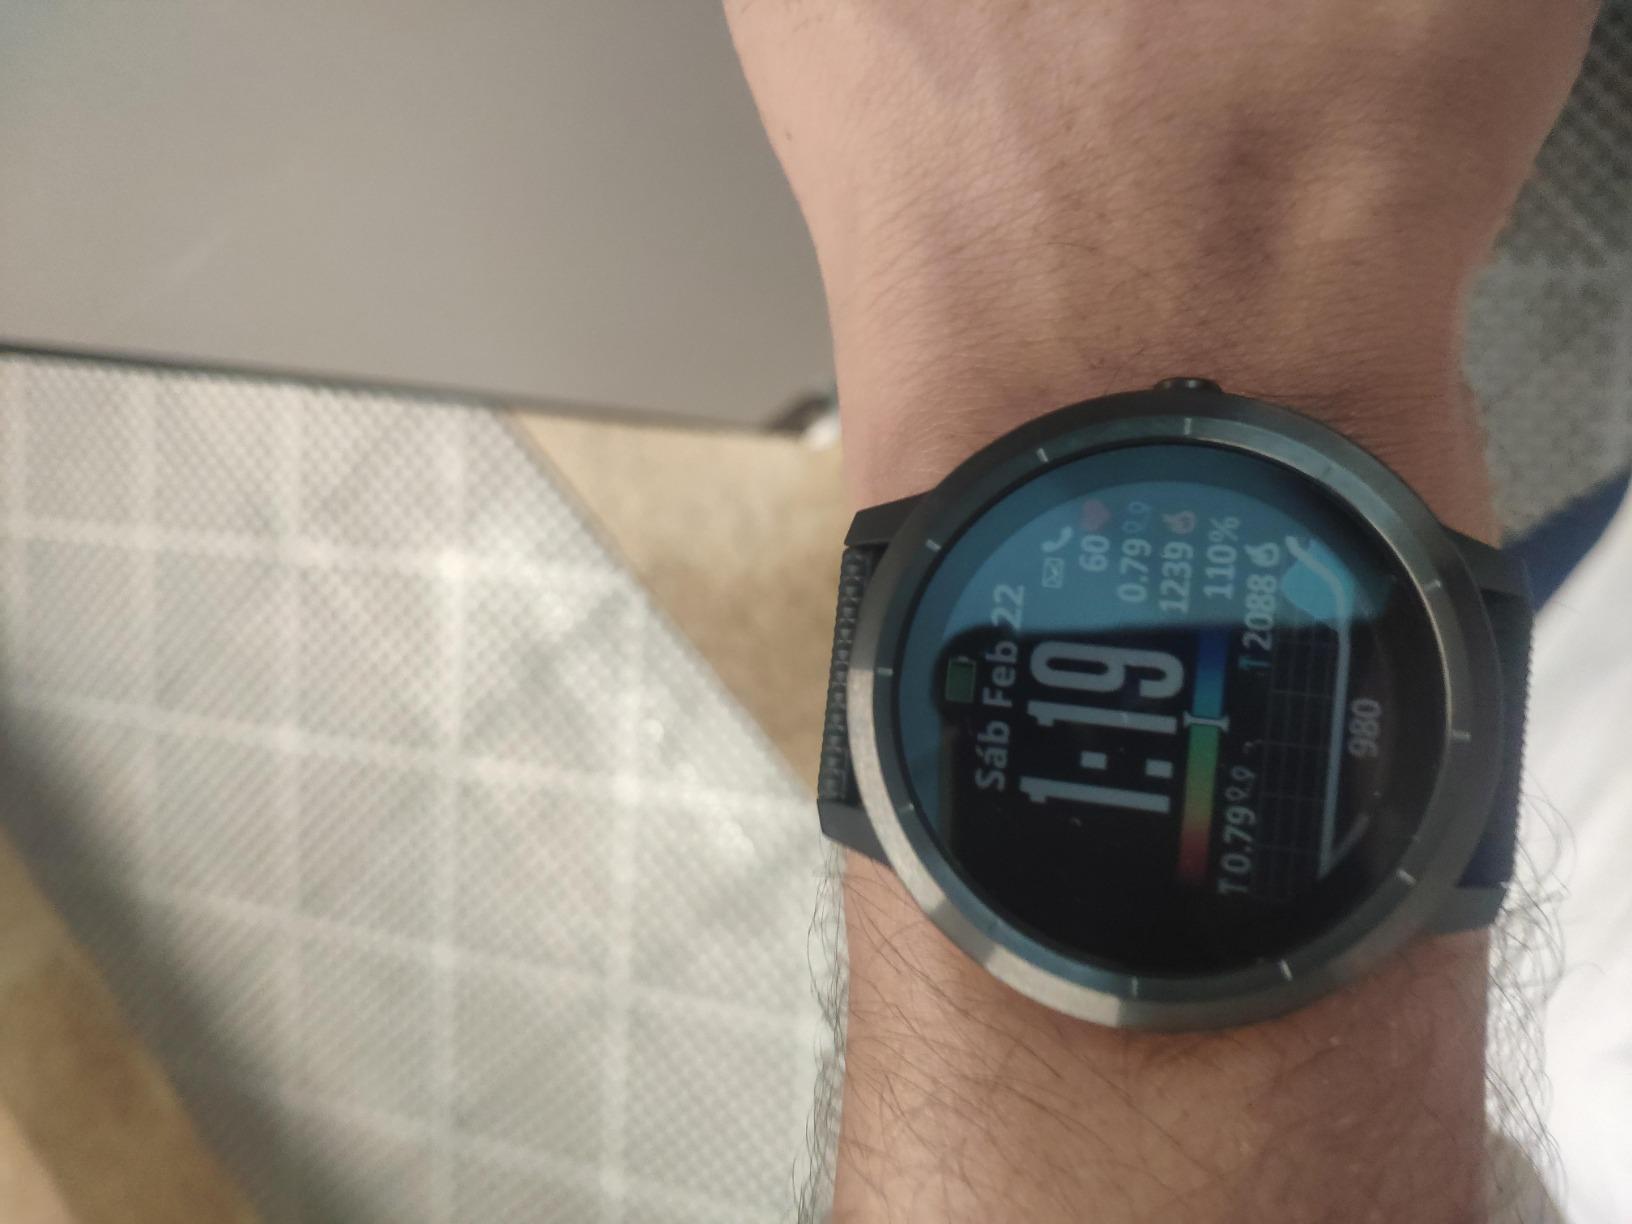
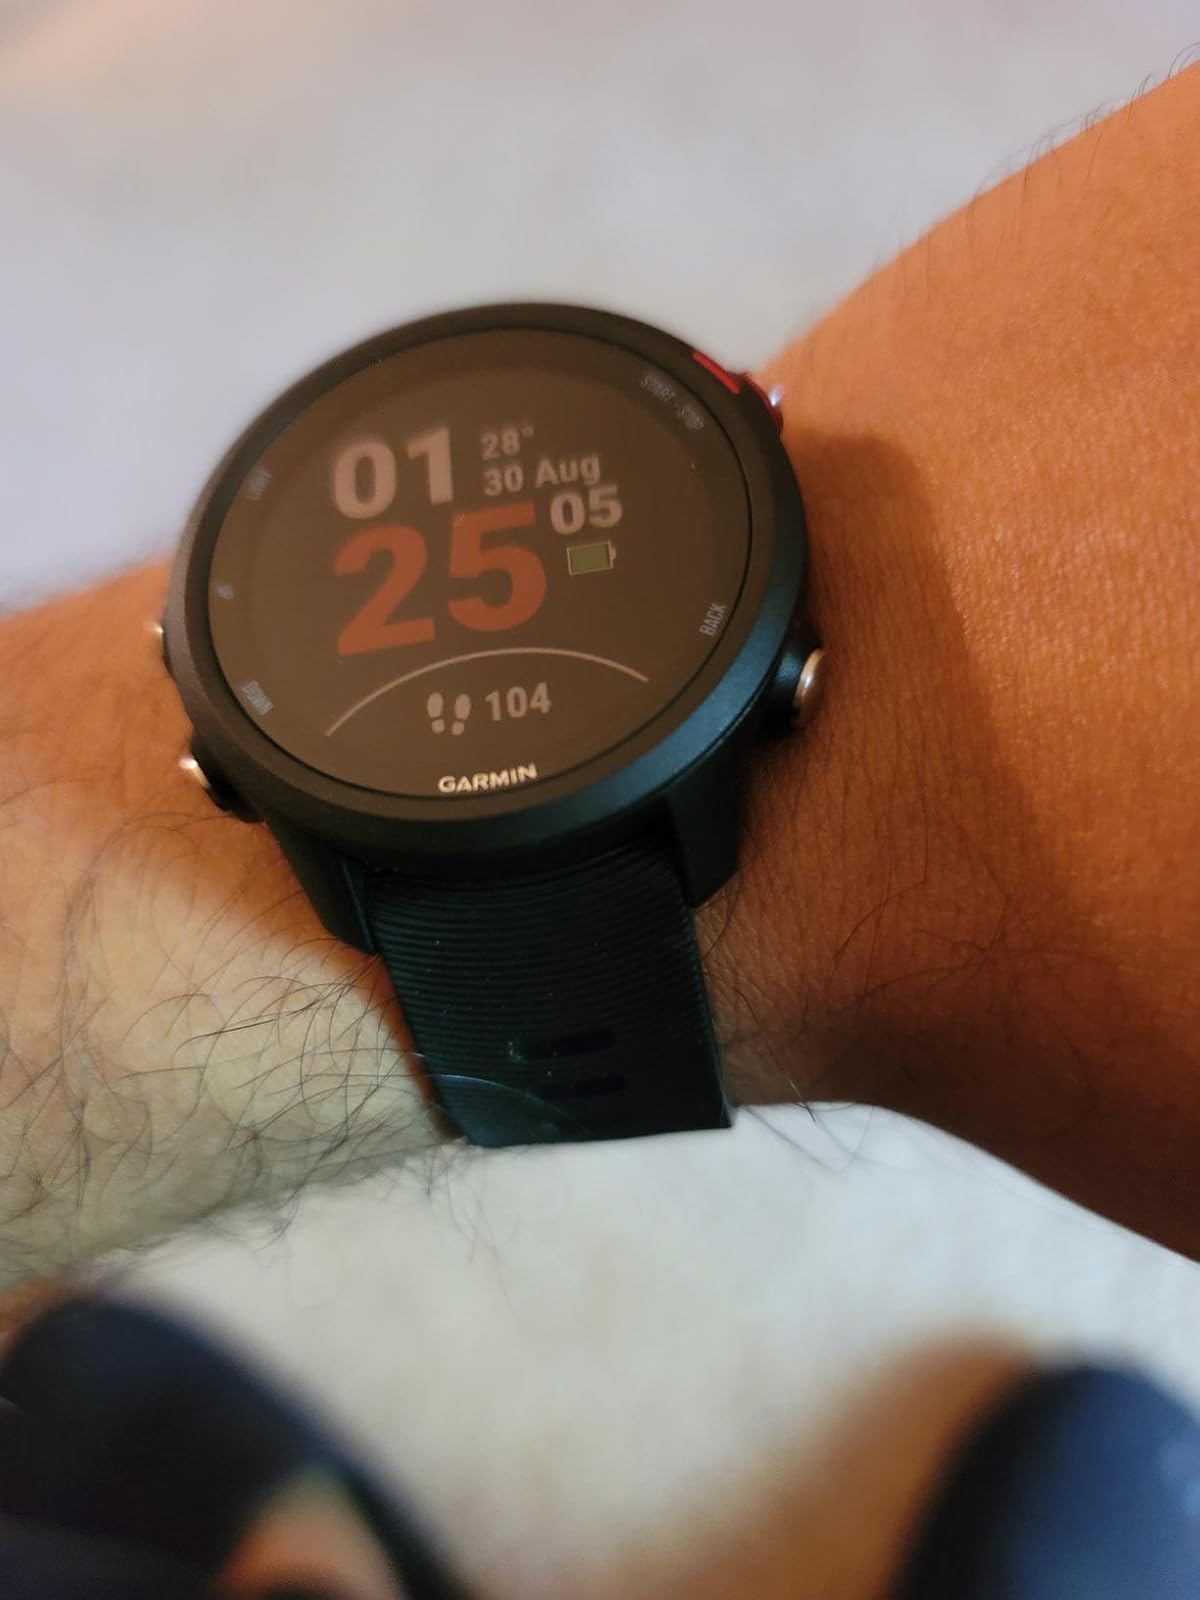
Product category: smartwatch
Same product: no